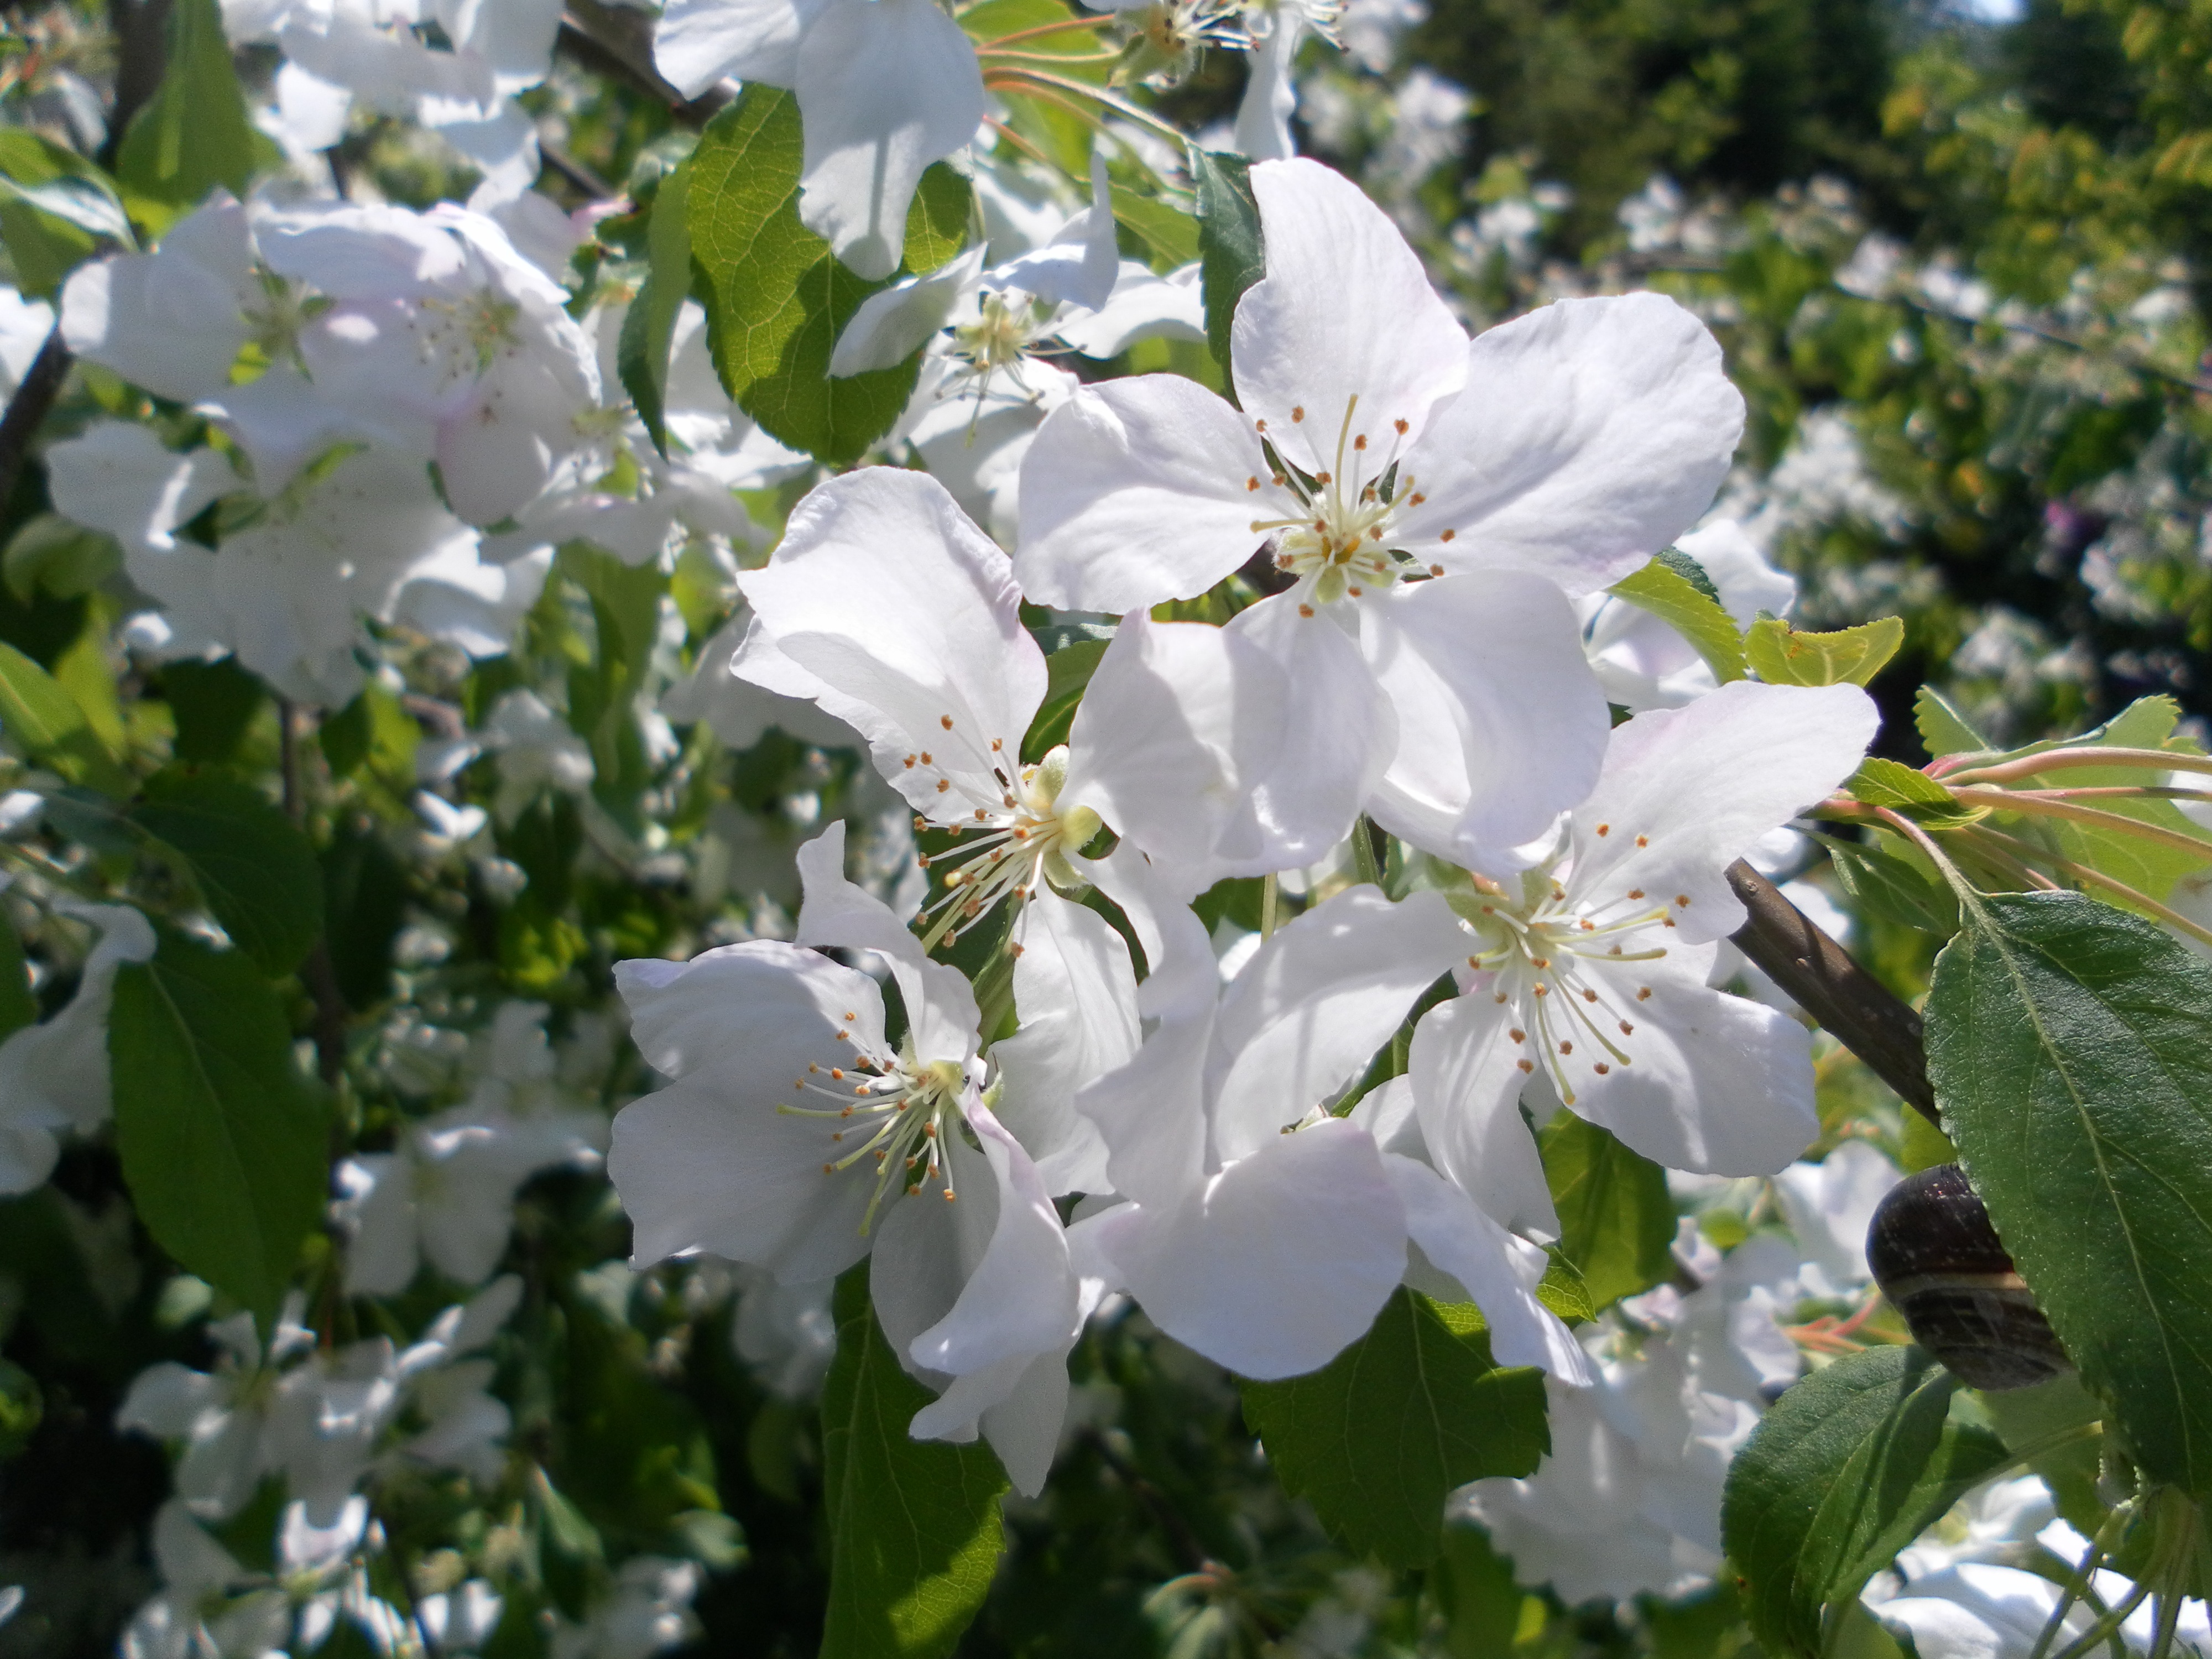
tree, branch, blossom, plant, white, flower, spring, produce, botany, blooming, flora, wildflower, shrub, bud, flowering plant, rose family, crab apple, land plant